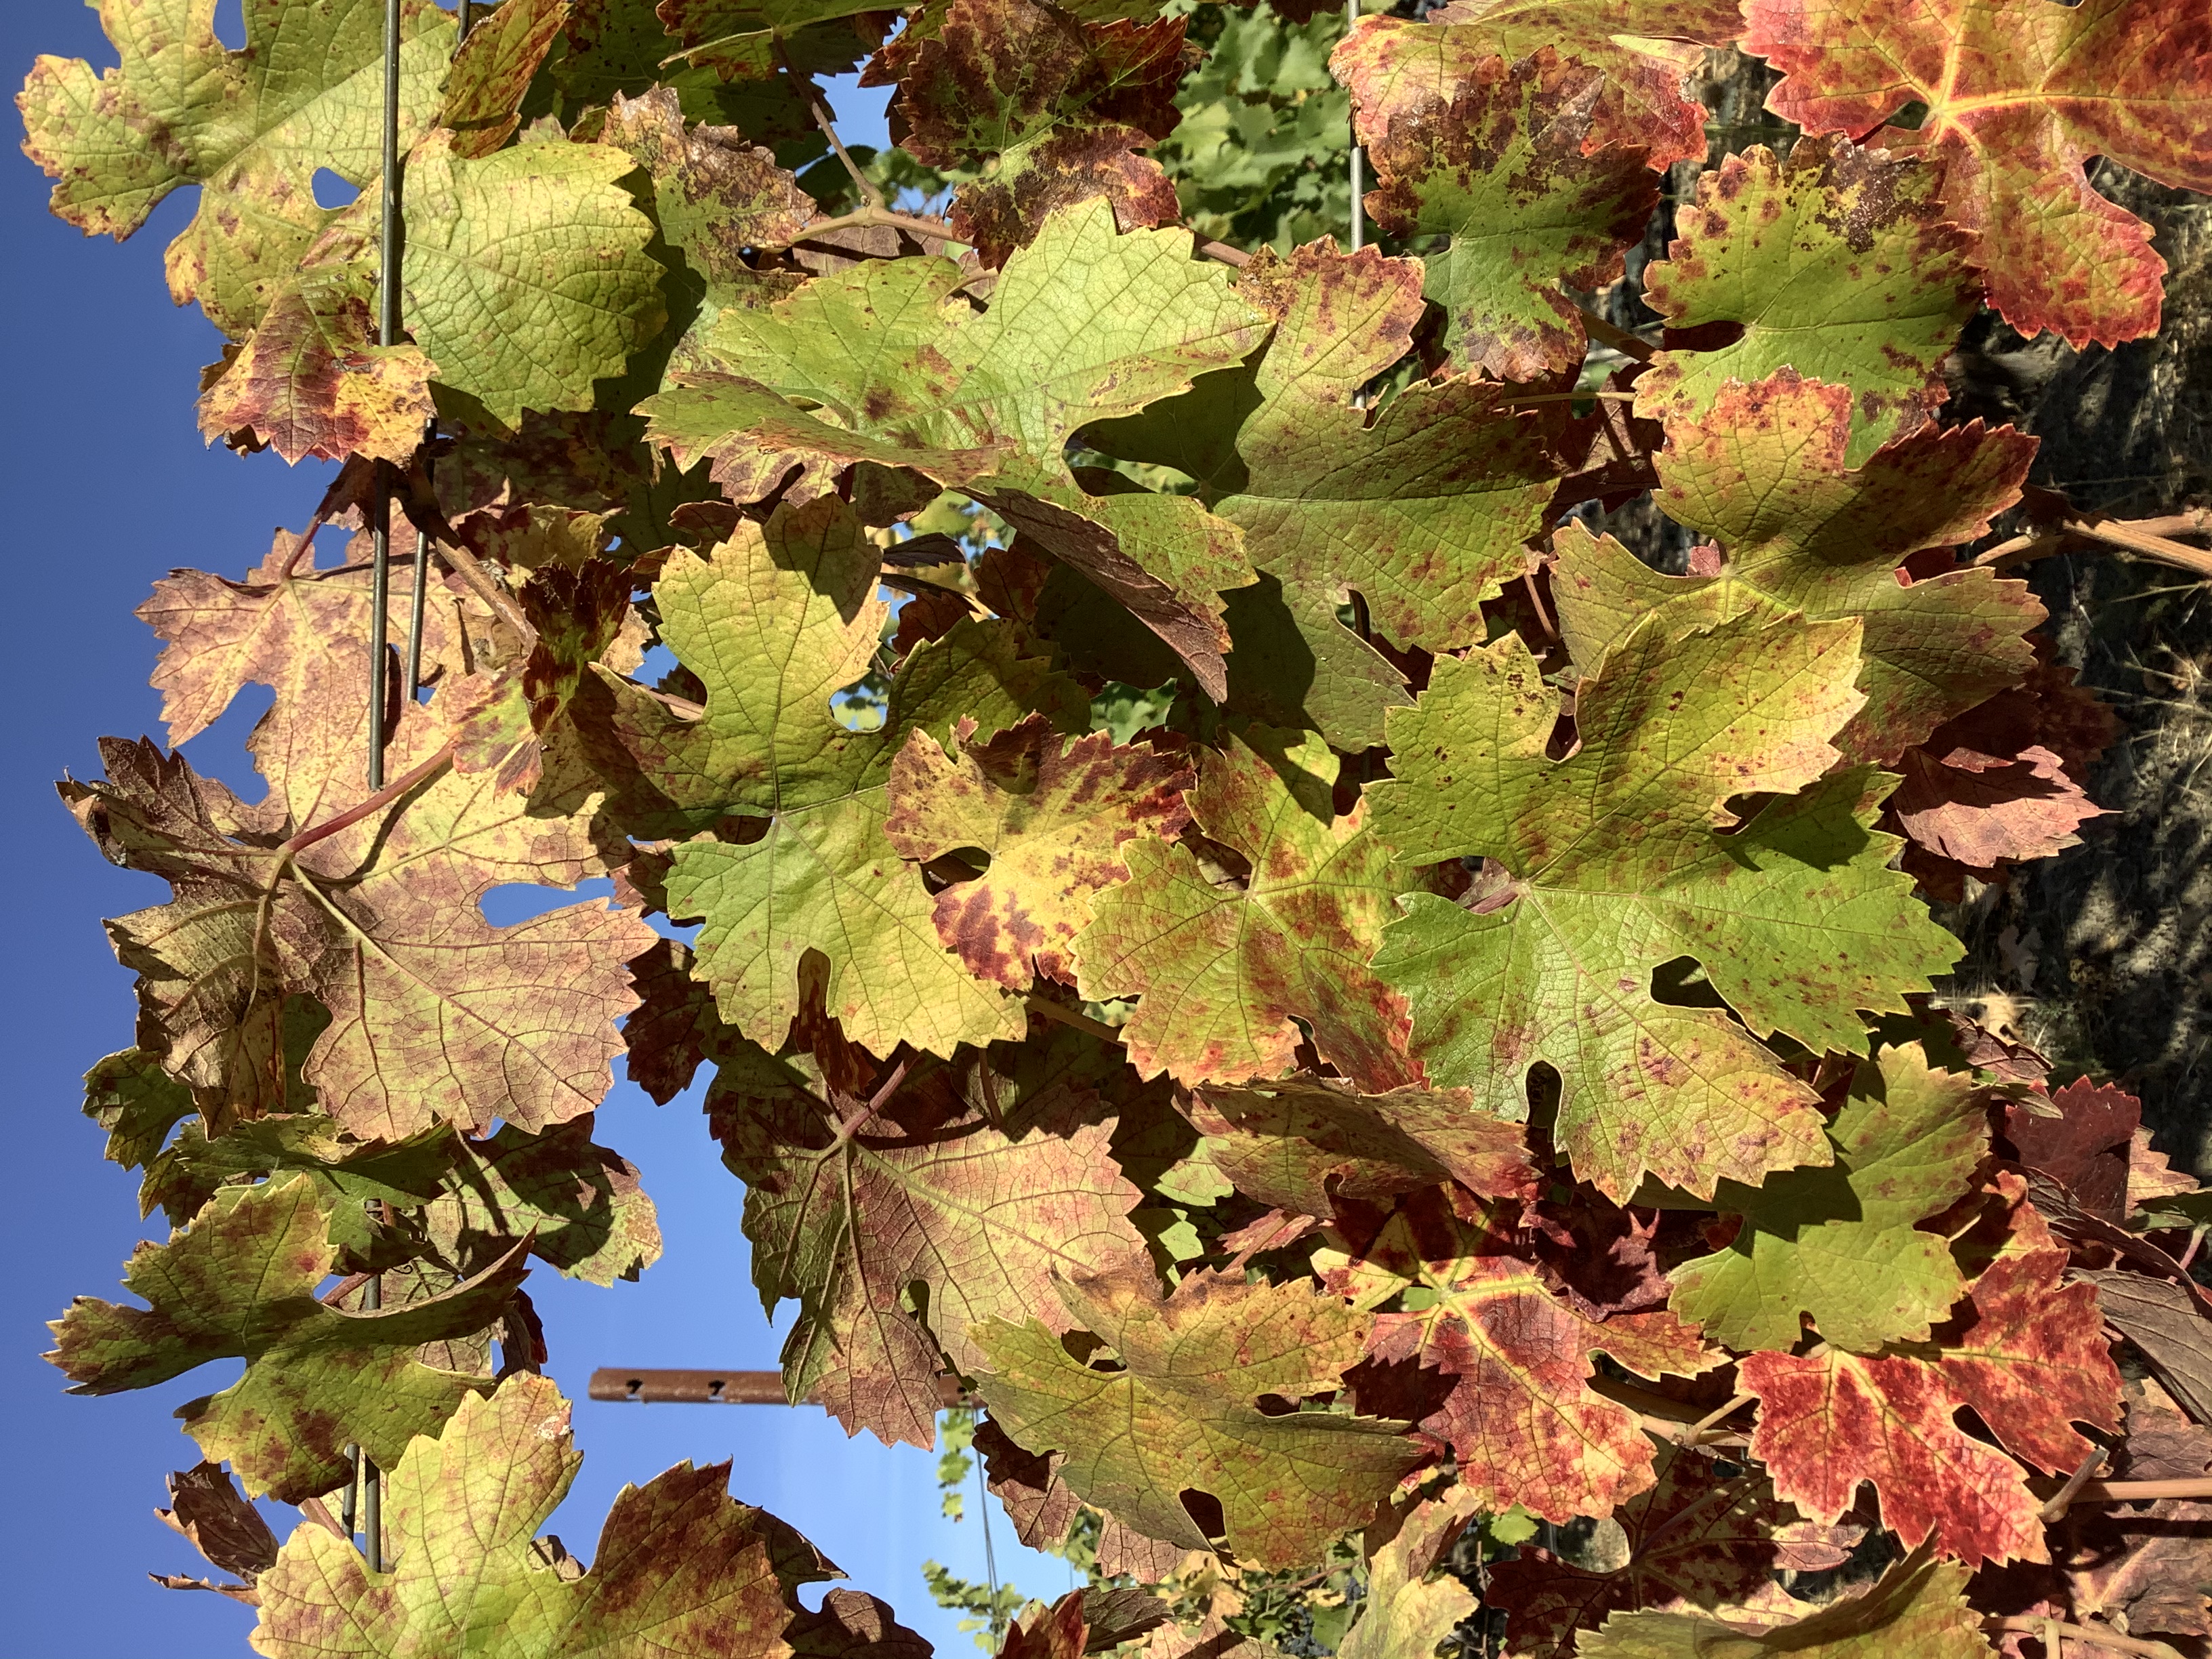
Label: Red Blotch